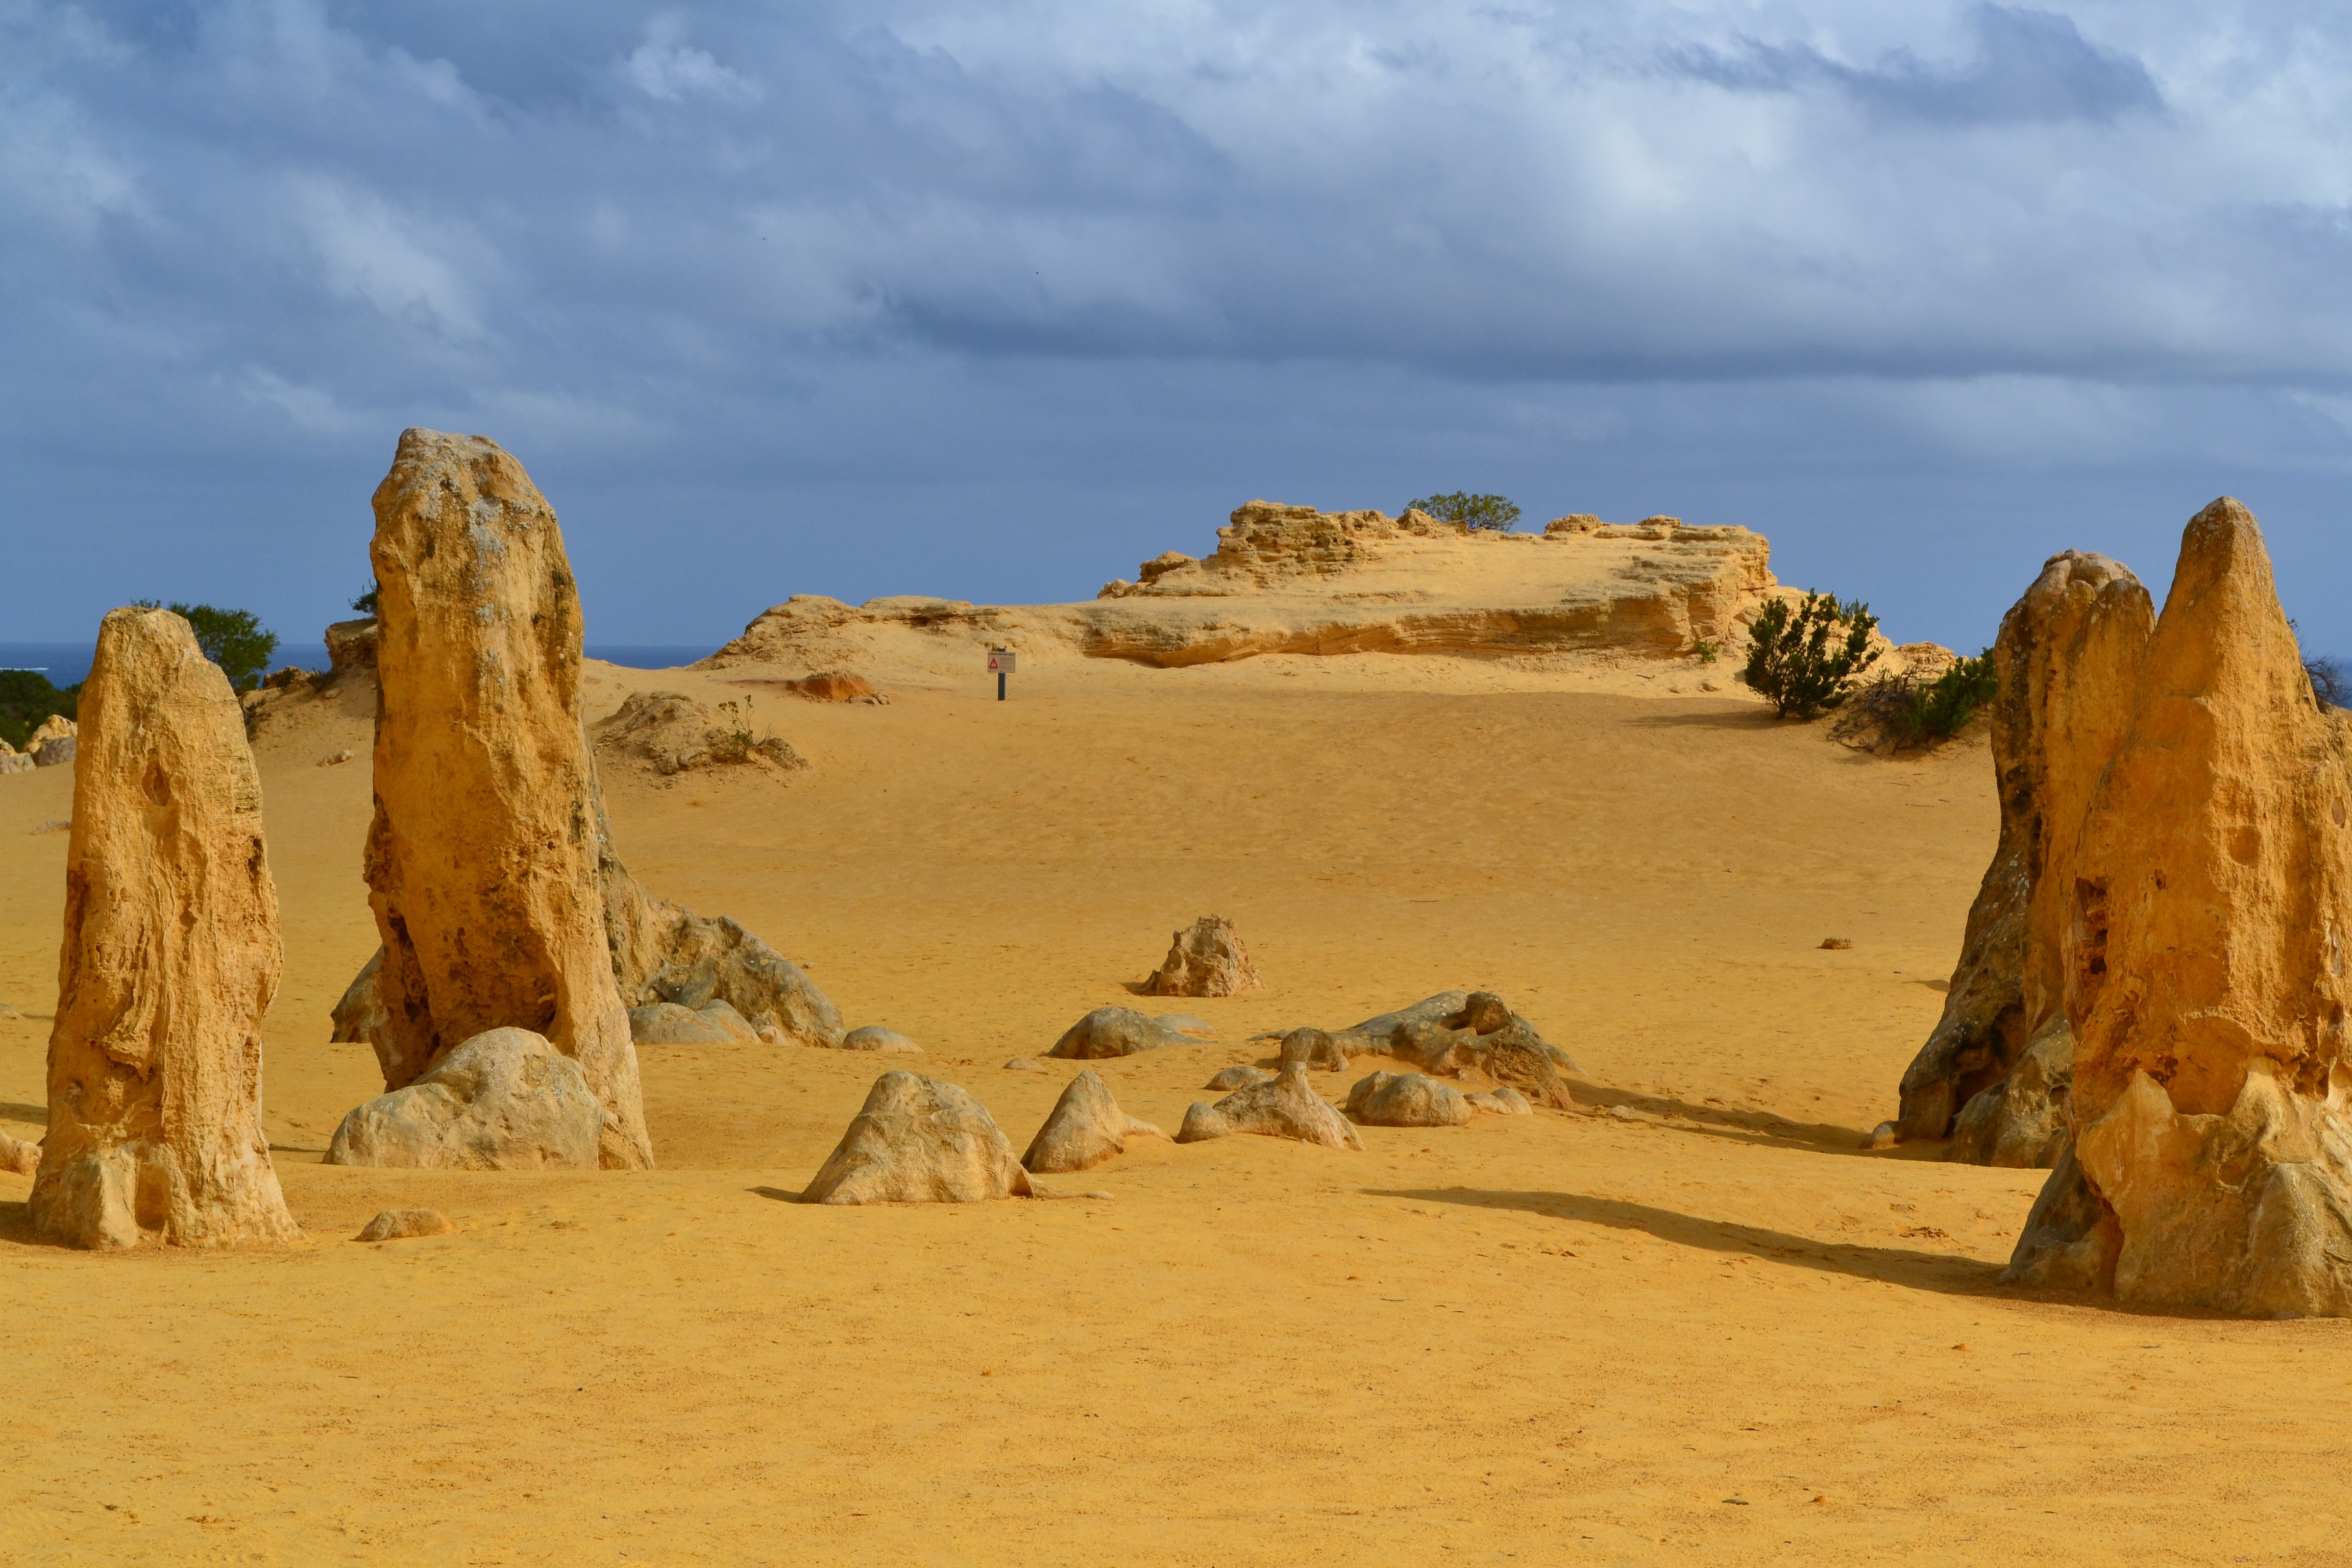
landscape, nature, sand, rock, desert, valley, monument, formation, tourism, australia, badlands, plateau, sahara, wadi, landform, erg, western australia, natural environment, geographical feature, aeolian landform, nambung national park, the pinnacles